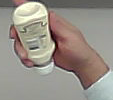
Product: heinz_mayo